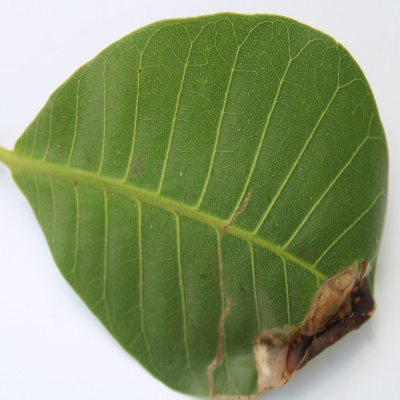
Crop: Cashew
Condition: leaf miner